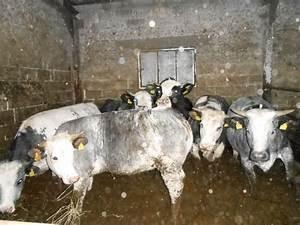
cow